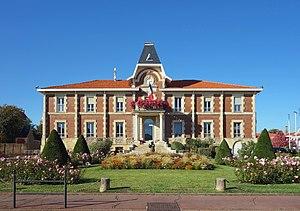
La mairie de Soulac-sur-Mer.
Soulac-sur-Mer est une commune du Sud-Ouest de la France, dans le département de la Gironde, en région Nouvelle-Aquitaine.